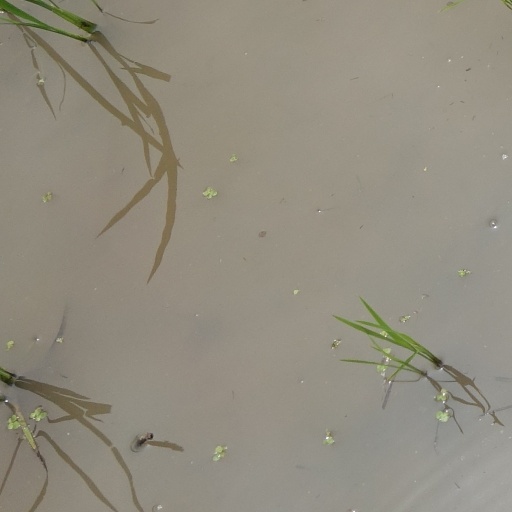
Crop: rice